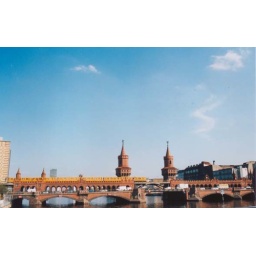
The bridge with rock paper scissors going on under neath it.